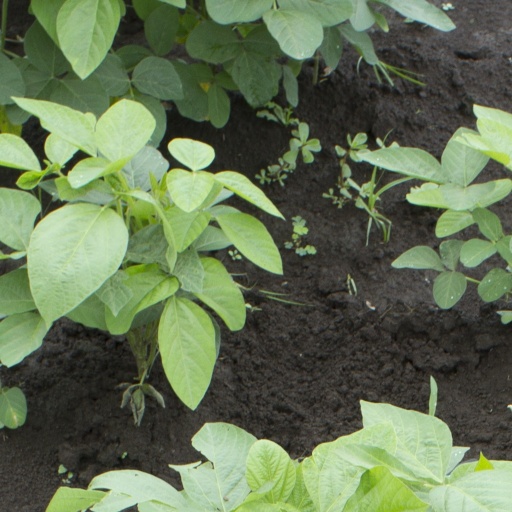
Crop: soybean